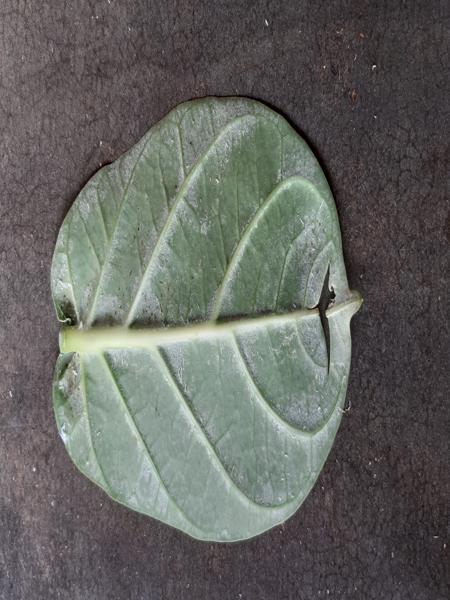
Plant: Ekka